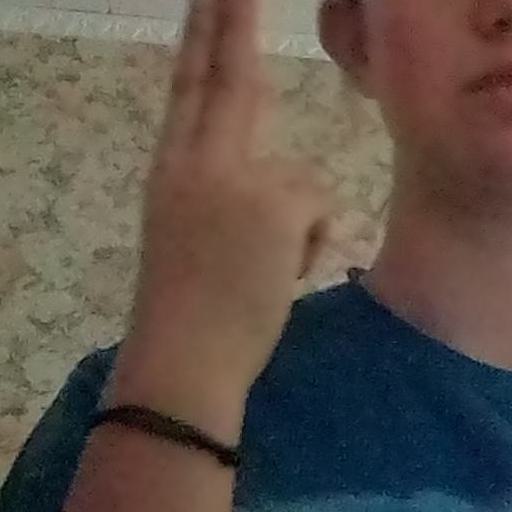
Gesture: two_up_inverted